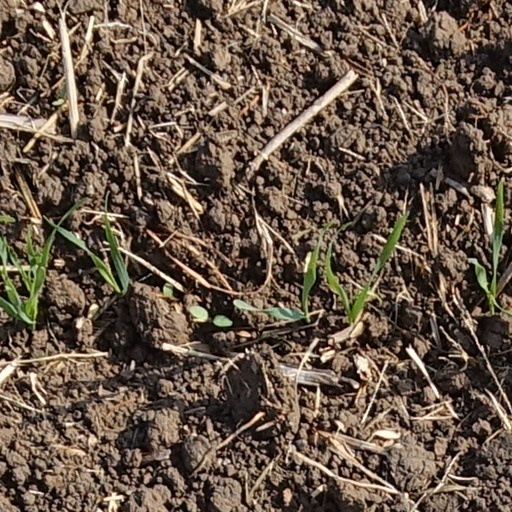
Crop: wheat